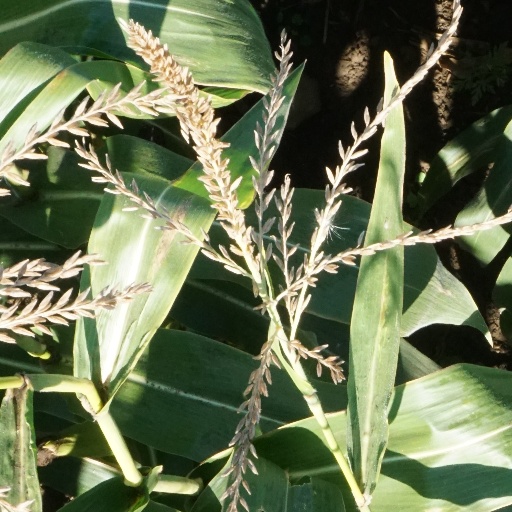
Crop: maize; corn